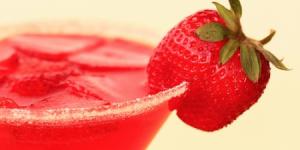
daiquiri florida